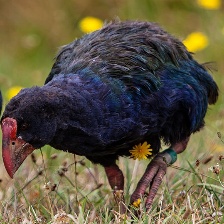
Species: TAKAHE
Scientific name: PORPHYRIO HOCHSTETTERI
ImageNet parent category: european_gallinule